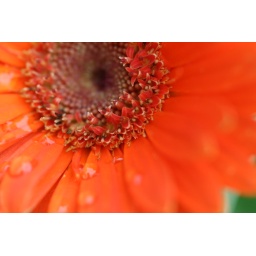
Macro shot of an orange gerber daisy in my garden, right after a morning rain.